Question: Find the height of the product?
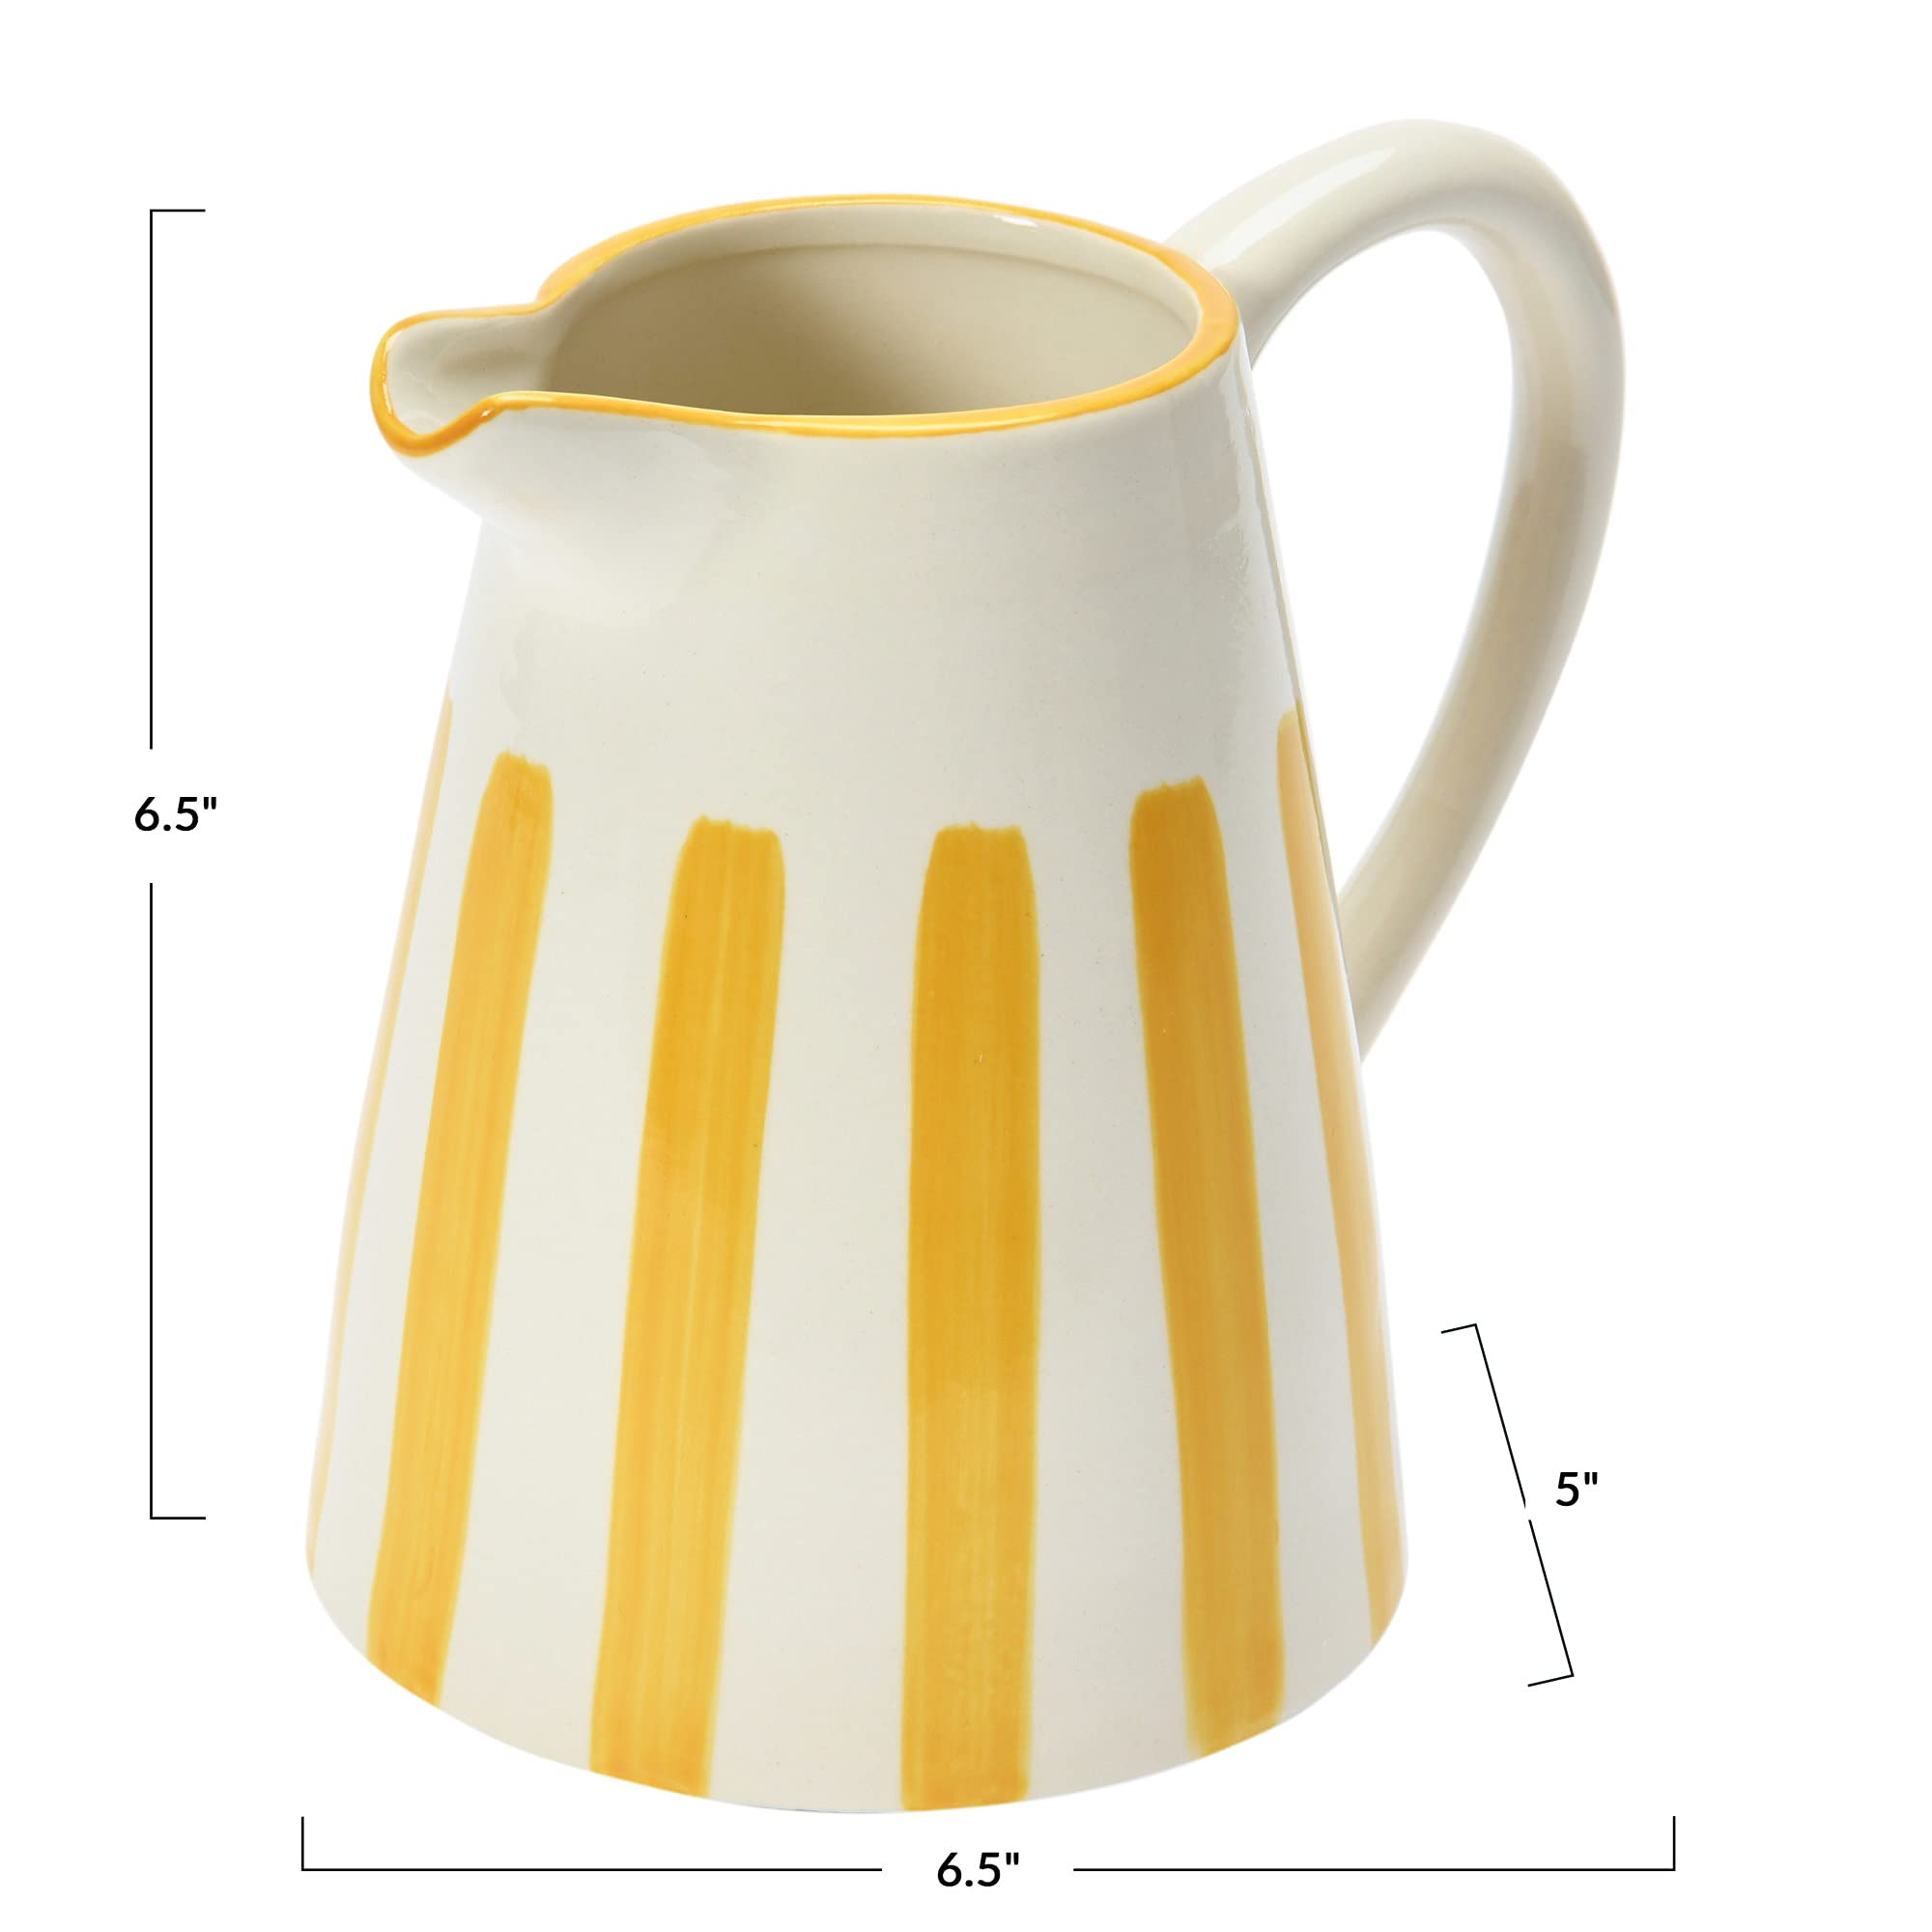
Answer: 6.5 inch